2011 Christchurch earthquake

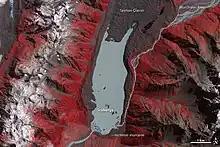
Satellite image showing icebergs calved from Tasman Glacier by earthquake

Initial measurement of peak ground acceleration (PGA) in central Christchurch exceeded 1.8 "g" (i.e. 1.8 times the acceleration of gravity), with the highest recording 2.2 "g", at Heathcote Valley Primary School, a shaking intensity equivalent to MMI X+. Subsequent analysis revised the Heathcote Valley Primary School acceleration down to 1.37 "g", with the 1.89 "g" reading at Pages Road Pumping Station in Christchurch revised down to 1.51 "g". Nevertheless, these were the highest PGAs ever recorded in New Zealand; the highest reading during the September 2010 event was 1.26 "g", recorded near Darfield. The PGA is also one of the greatest-ever ground accelerations recorded in the world, and was unusually high for a 6.2 quake, and the highest in a vertical direction. The central business district (CBD) experienced PGAs in the range of 0.574 and 0.802 "g". As a comparison, the 7.0 M 2010 Haiti earthquake had an estimated PGA of 0.5 "g". The acceleration occurred mainly in a vertical direction, with eyewitness accounts of people being tossed into the air.